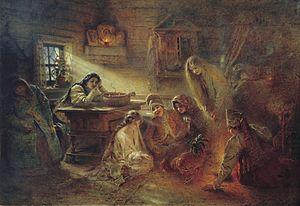
Constantin Egorovitch Makovski est un peintre russe, né à Moscou le 8 juin 1839 et mort à Saint-Pétersbourg le 17 septembre 1915. Comptant comme l'un des peintres les plus influents de sa génération, il participe au mouvement réaliste russe de la société des Ambulants et nombre de ses peintures représentent une vision idéaliste de la vie en Russie. Son neveu Alexandre Makovski était également peintre et membre de la société des Ambulants. De même que ses frères Vladimir et Nikolaï et sa sœur Alexandra Makovskaïa.